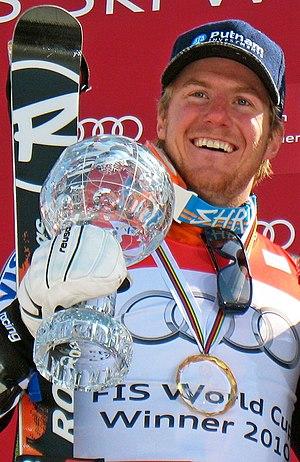
Ted Ligety, né le 31 août 1984 à Salt Lake City dans l'Utah, est un skieur alpin américain qui se distingue particulièrement en slalom géant. Champion olympique de combiné en 2006 puis de géant en 2014, il a également remporté cinq Coupes du monde de géant entre 2008 et 2014 et cinq titres de champion du monde entre 2011 et 2015. Il est le seul skieur de l'histoire à avoir conservé le titre mondial en géant sur trois éditions, et le skieur américain le plus titré de l'histoire des Jeux olympiques et des mondiaux. Il est aussi le premier skieur depuis Jean-Claude Killy en 1968 à remporter trois épreuves différentes dans une même compétition mondiale, en l’occurrence lors des championnats du monde 2013. Son meilleur résultat au classement général de la Coupe du monde est une troisième place en 2013, derrière Marcel Hirscher et Aksel Lund Svindal.